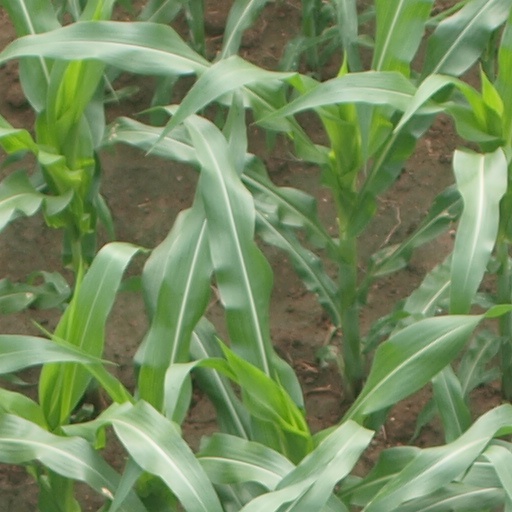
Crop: maize; corn